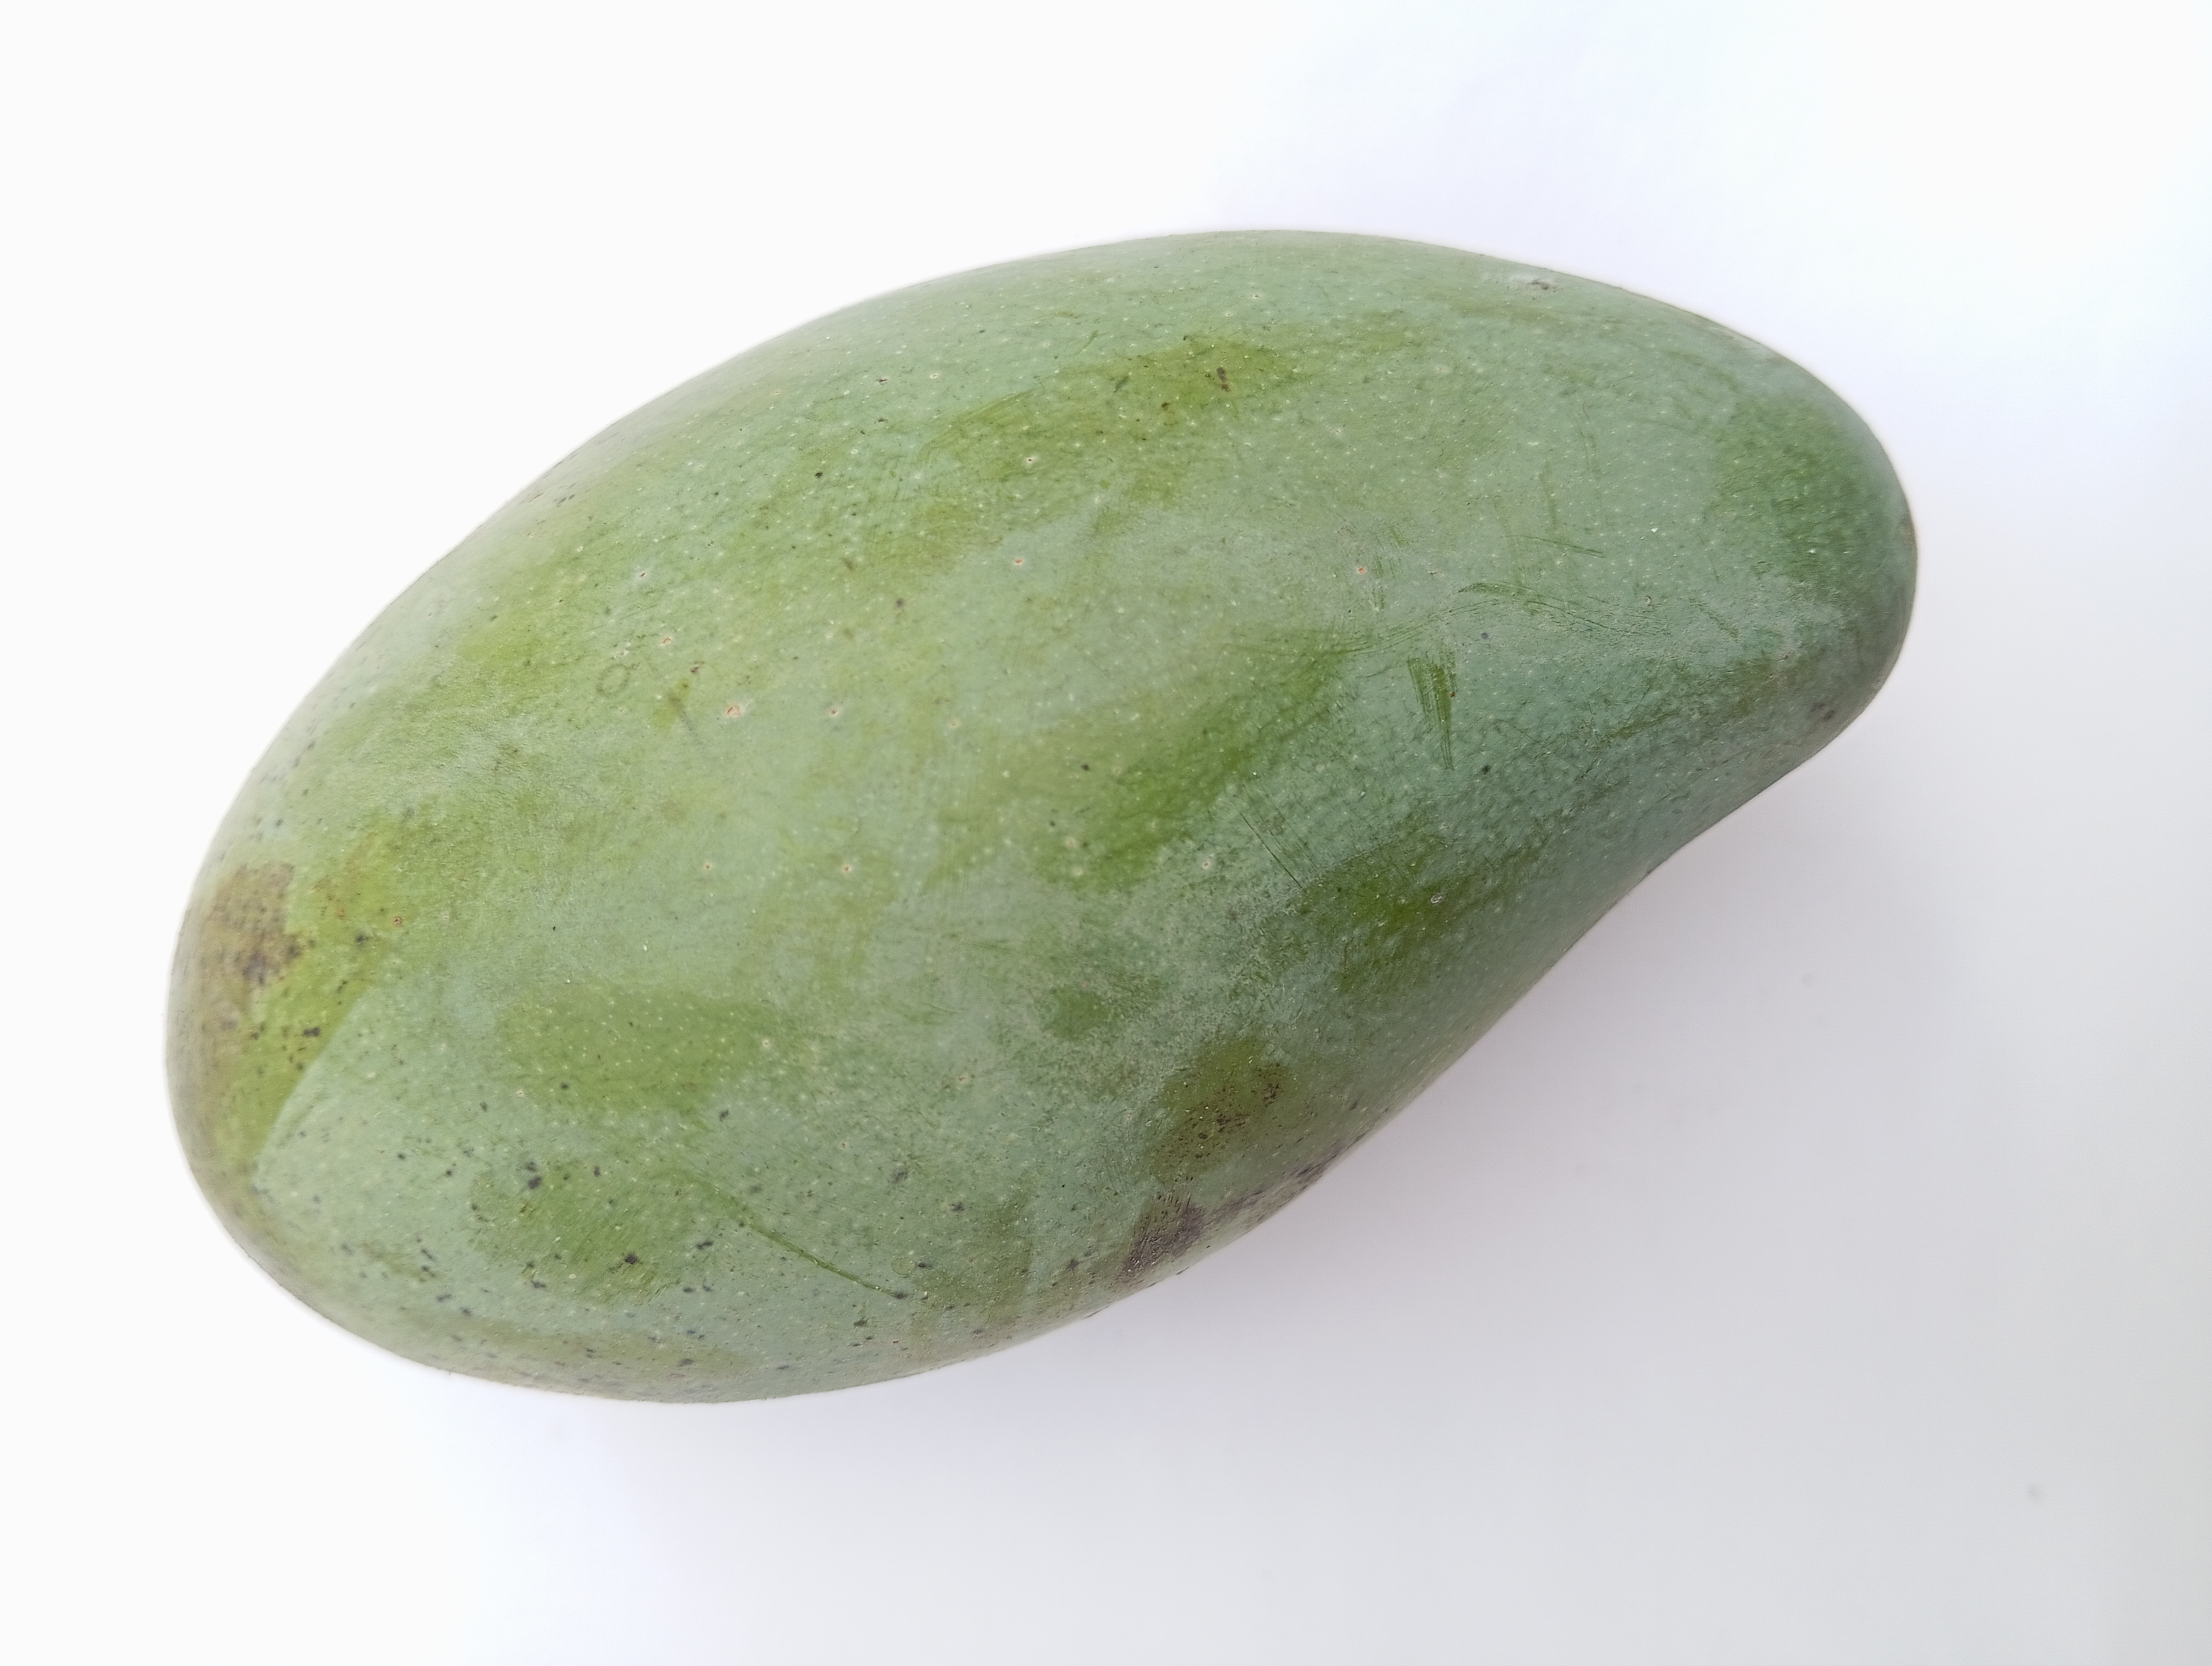
Mango variety: Amrapali